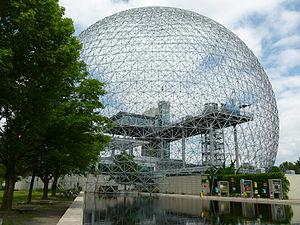
La Biosphère de Montréal, Québec, Canada.
La Biosphère est un musée de l'environnement situé sur l'île Sainte-Hélène à Montréal, dans l'ancien pavillon des États-Unis de l'Expo 67. À la suite d'une entente avec la ville de Montréal en 1990, c'est Environnement Canada qui reçoit le mandat de définir le concept muséal, de choisir les expositions et d'organiser l'animation et la gestion du musée.